List of Libertarian Party politicians who have held office in the United States

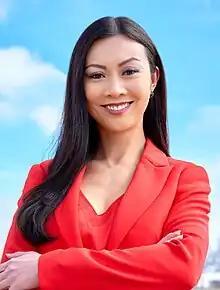
Lily Wu, first Libertarian elected mayor of a city with a population over 100,000.

Many local offices are officially nonpartisan. Politicians highlighted in yellow were elected on a Libertarian ticket. Nonpartisan offices are not highlighted.